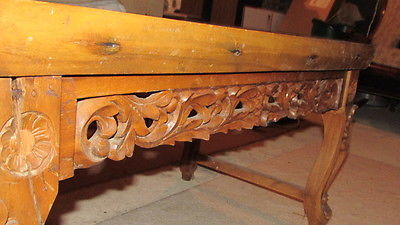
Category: table